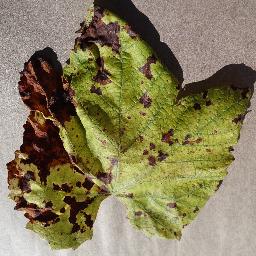
Label: Grape___Leaf_blight_(Isariopsis_Leaf_Spot)